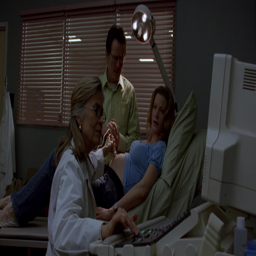
people are at the hospital .